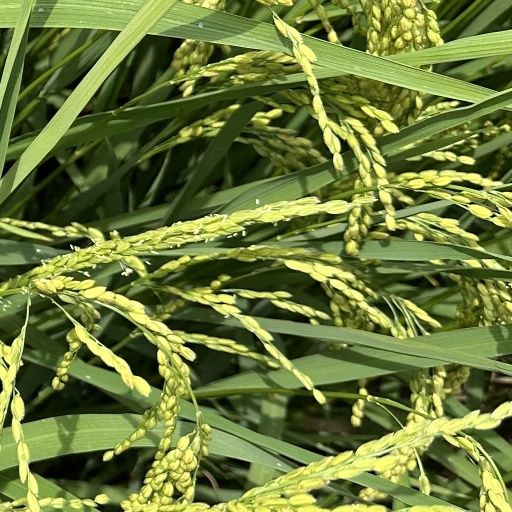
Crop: rice